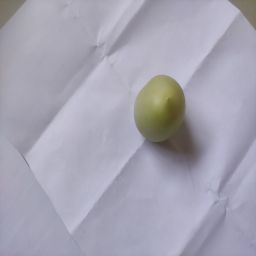
Crop: Tomato
Quality: Unripe